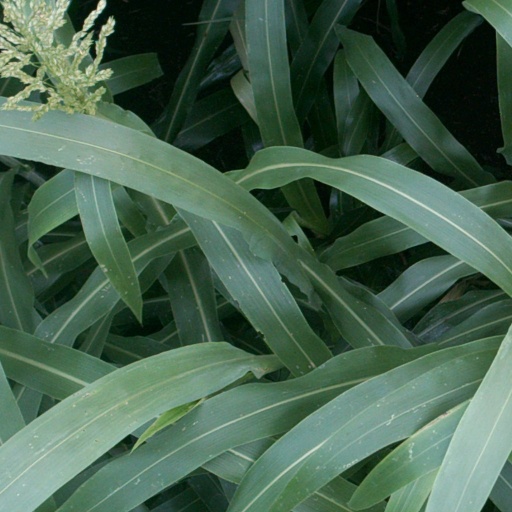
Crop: sorghum